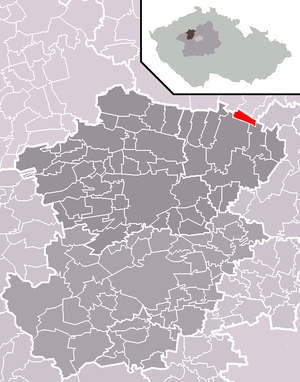
Loucká est une commune du district de Kladno, dans la région de Bohême-Centrale, en République tchèque. Sa population s'élevait à 137 habitants en 2020.